The One Ring Roleplaying Game

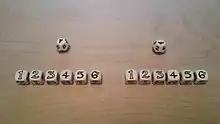
Two sets of "The One Ring" dice, with all runes visible as mentioned.

Games of "The One Ring" are split into two phases: the Adventuring phase and the Fellowship phase. In an Adventuring phase, a company of adventurers heads off from their homes and into the Wild, in search of adventure; whereas the Fellowship phase provides heroes with the opportunity to rest and recuperate, to practise their skills or pursue a noble undertaking.